Federico Kauffmann Doig

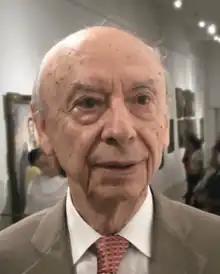
Federico Kauffmann at 2011

Federico Kauffmann Doig (born September 20, 1928) is a Peruvian historian, archaeologist, and anthropologist. He has made great contributions to the study of the civilizations of Ancient Peru, particularly on the Chavín culture and the Chachapoya culture.